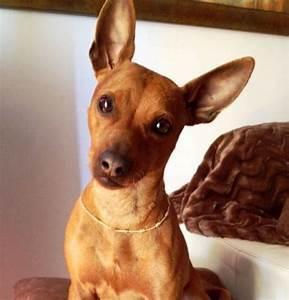
dog